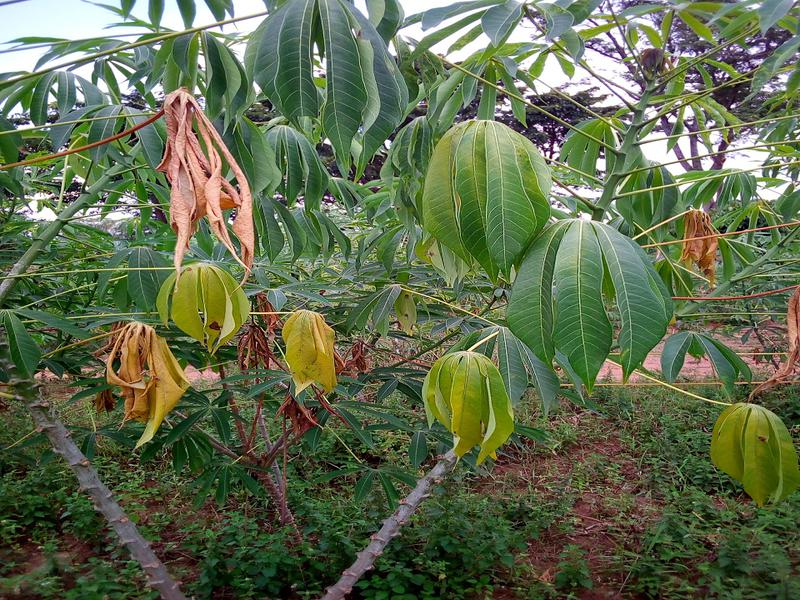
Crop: cassava
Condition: healthy